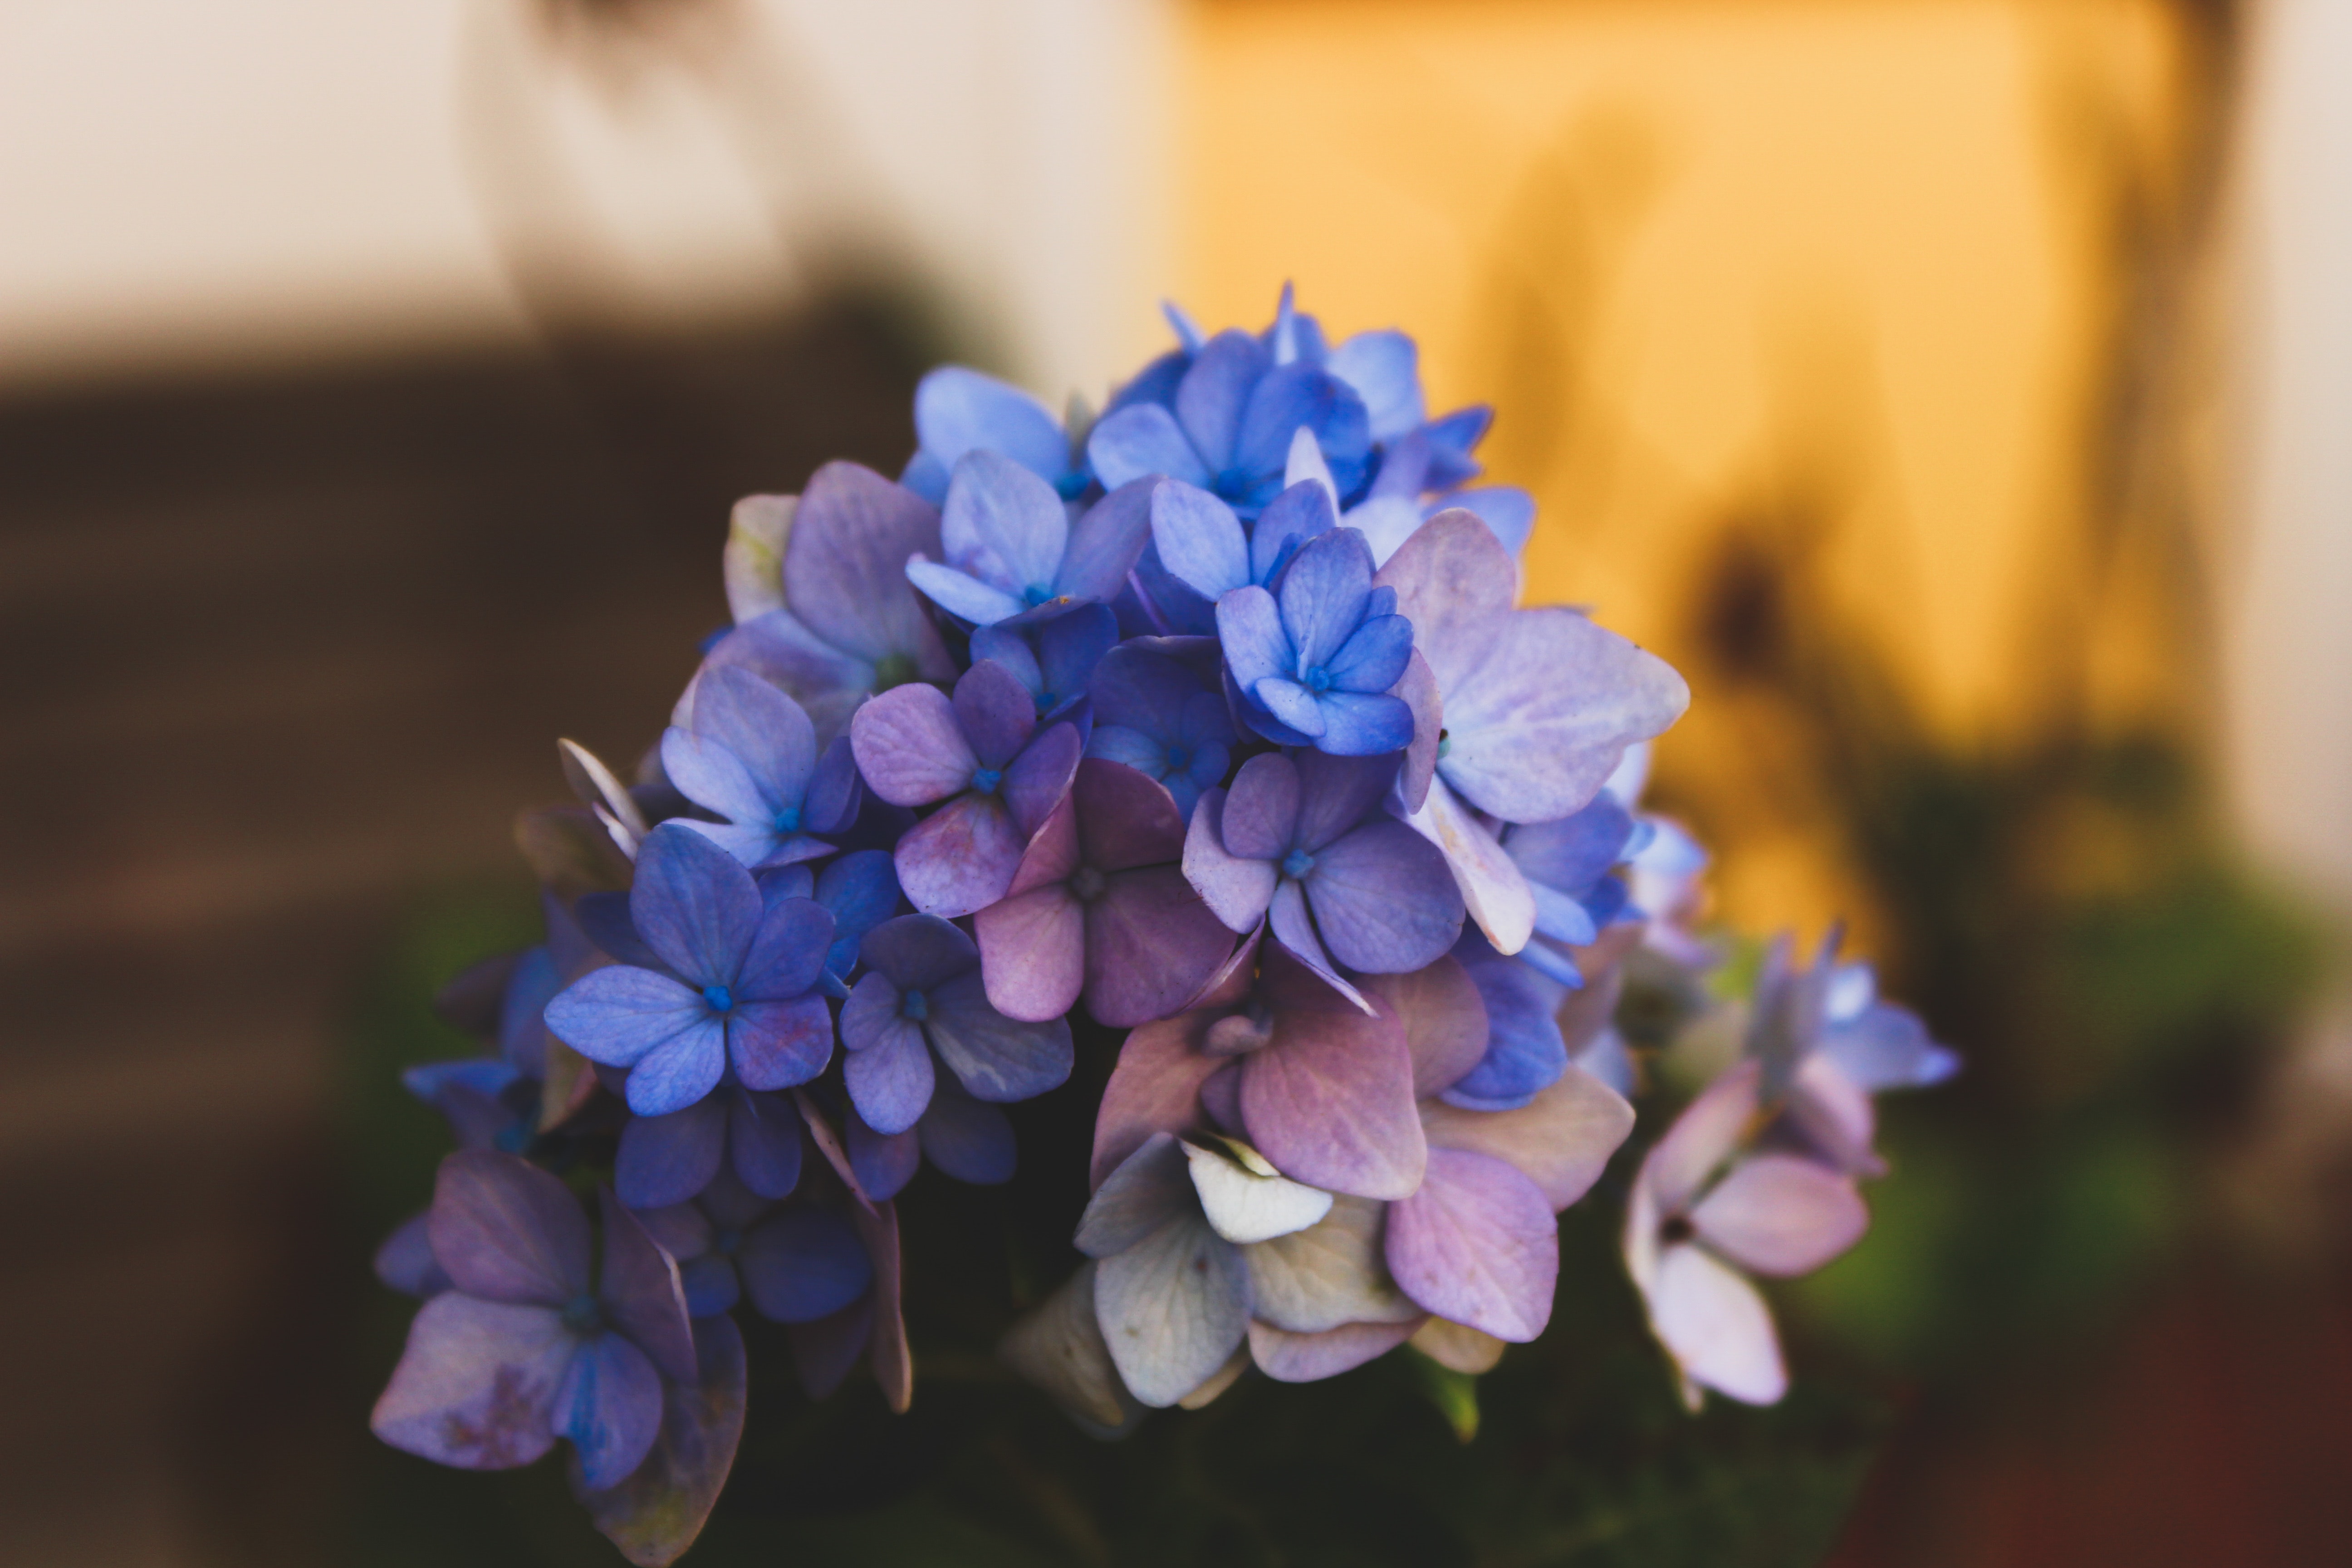
flower, flowering plant, blue, violet, petal, plant, lavender, purple, lilac, hydrangea, spring, hydrangeaceae, cornales, borage family, violet family, wildflower, viola